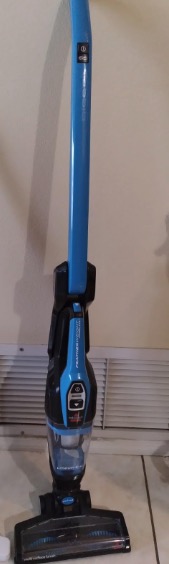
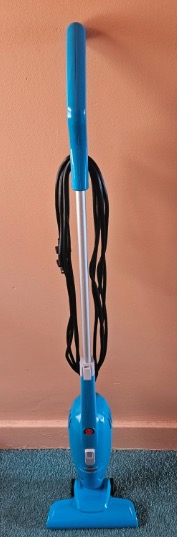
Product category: items_vacuum
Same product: no